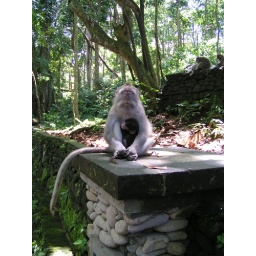
meditating monkey in monkey forest Ubud